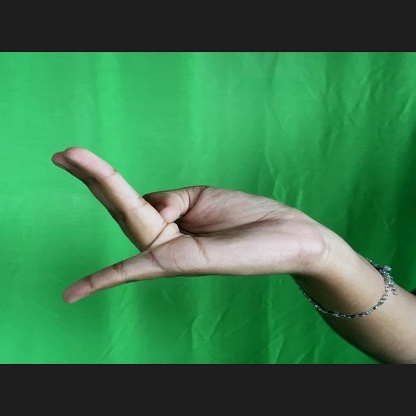
Mudra: Chaturam